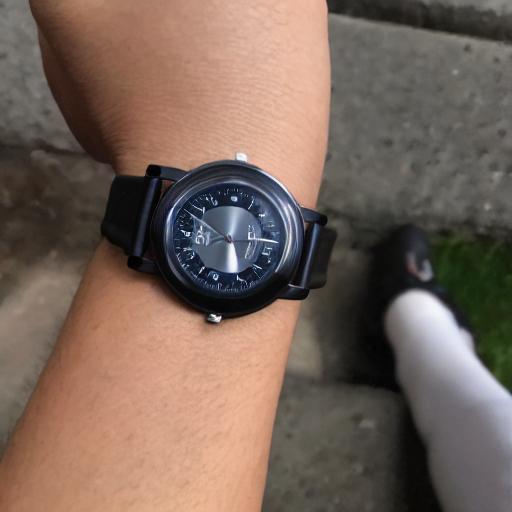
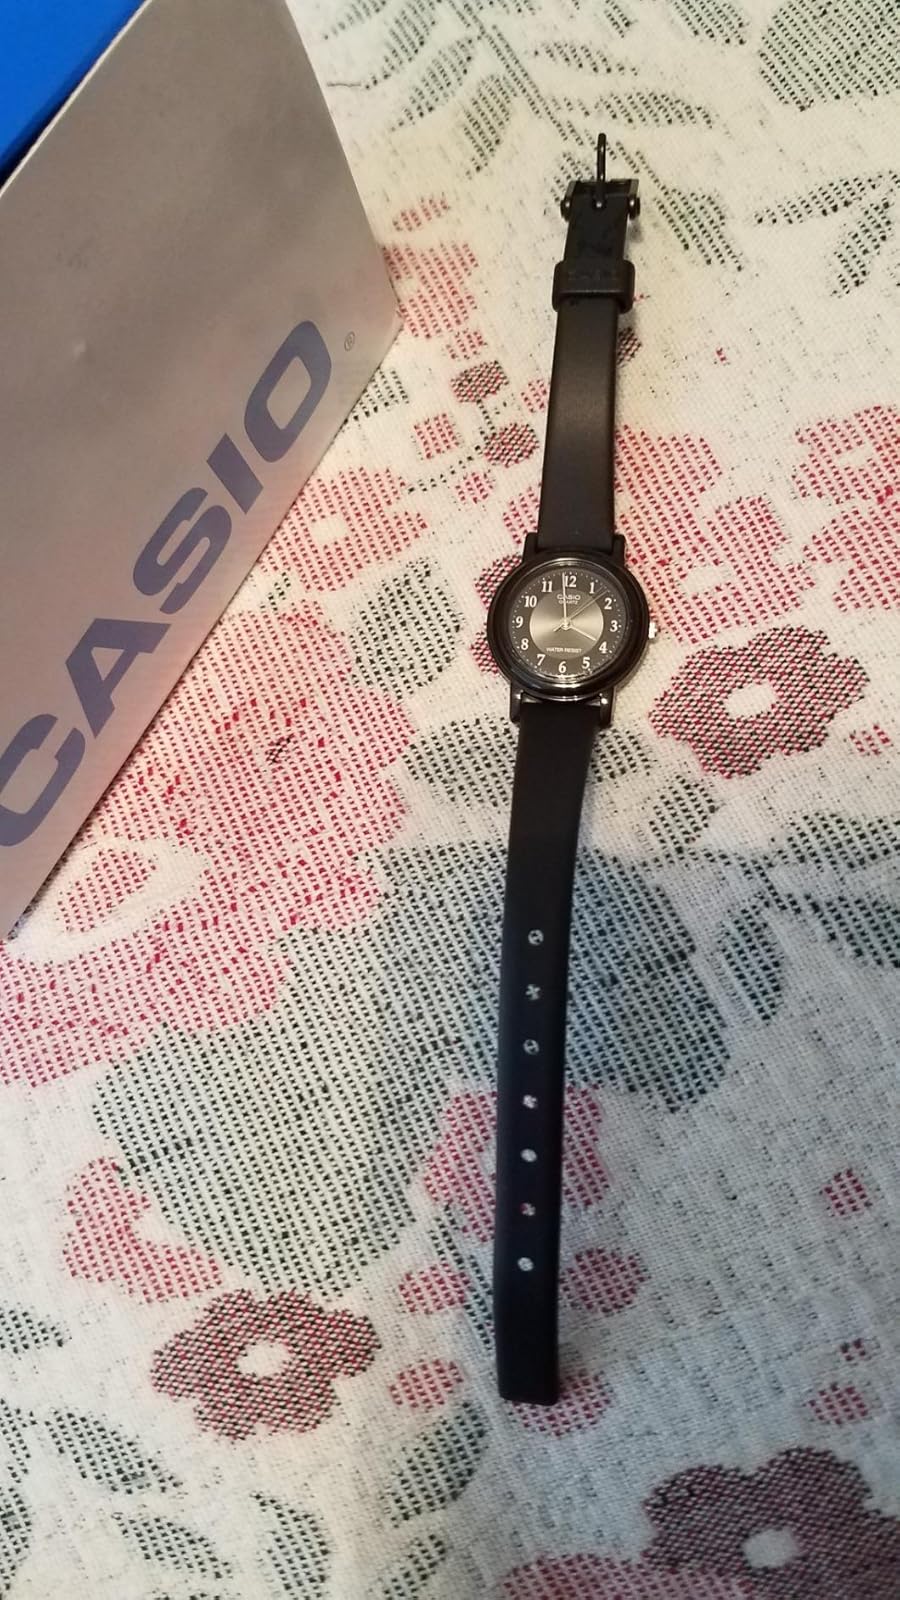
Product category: accessories_watch
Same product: no